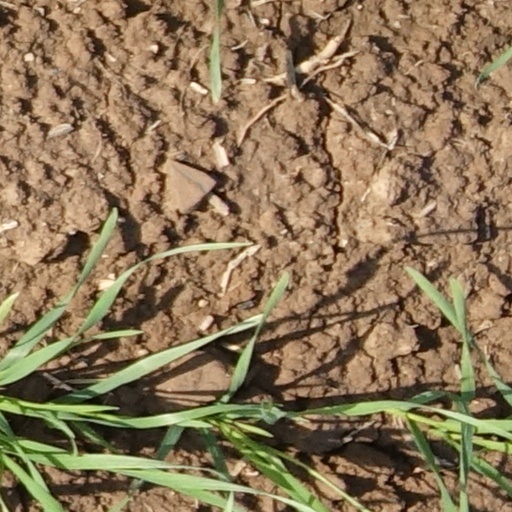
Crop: wheat